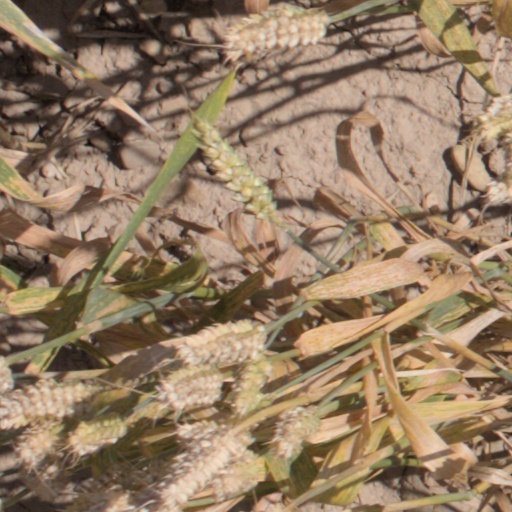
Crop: wheat